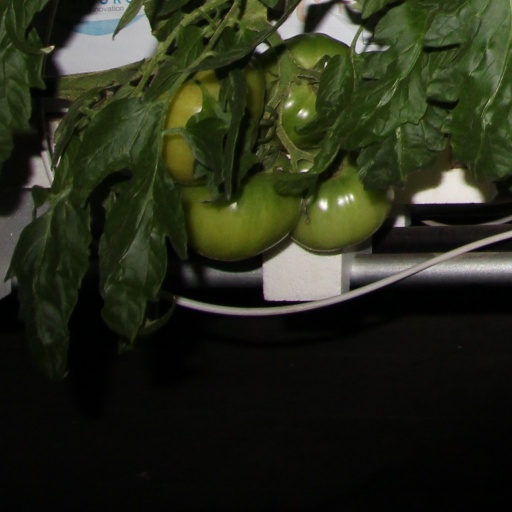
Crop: tomato